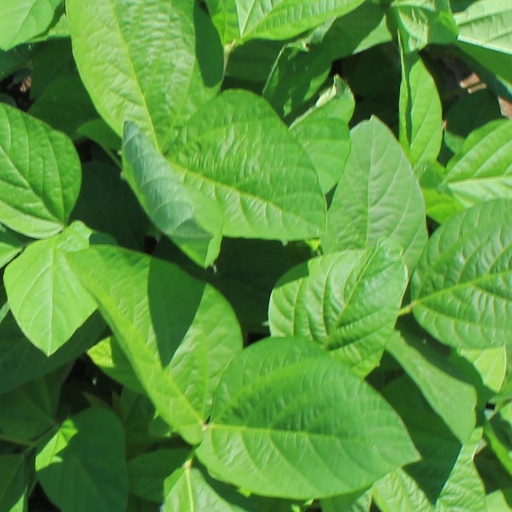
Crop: soybean